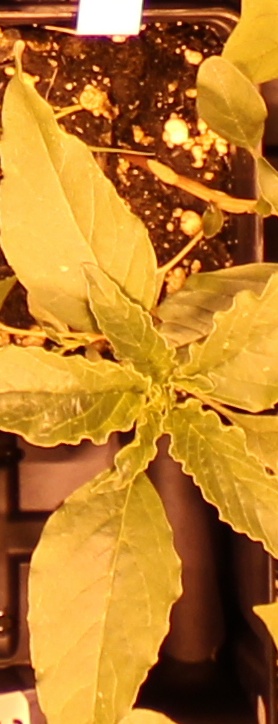
Label: Waterhemp